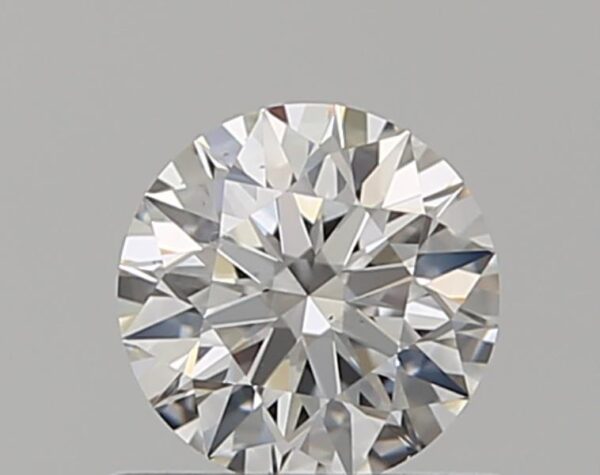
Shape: round
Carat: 0.51
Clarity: VS1
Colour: G
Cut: EX
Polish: EX
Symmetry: EX
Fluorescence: N
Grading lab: GIA
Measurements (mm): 5.12 x 5.14 x 3.19